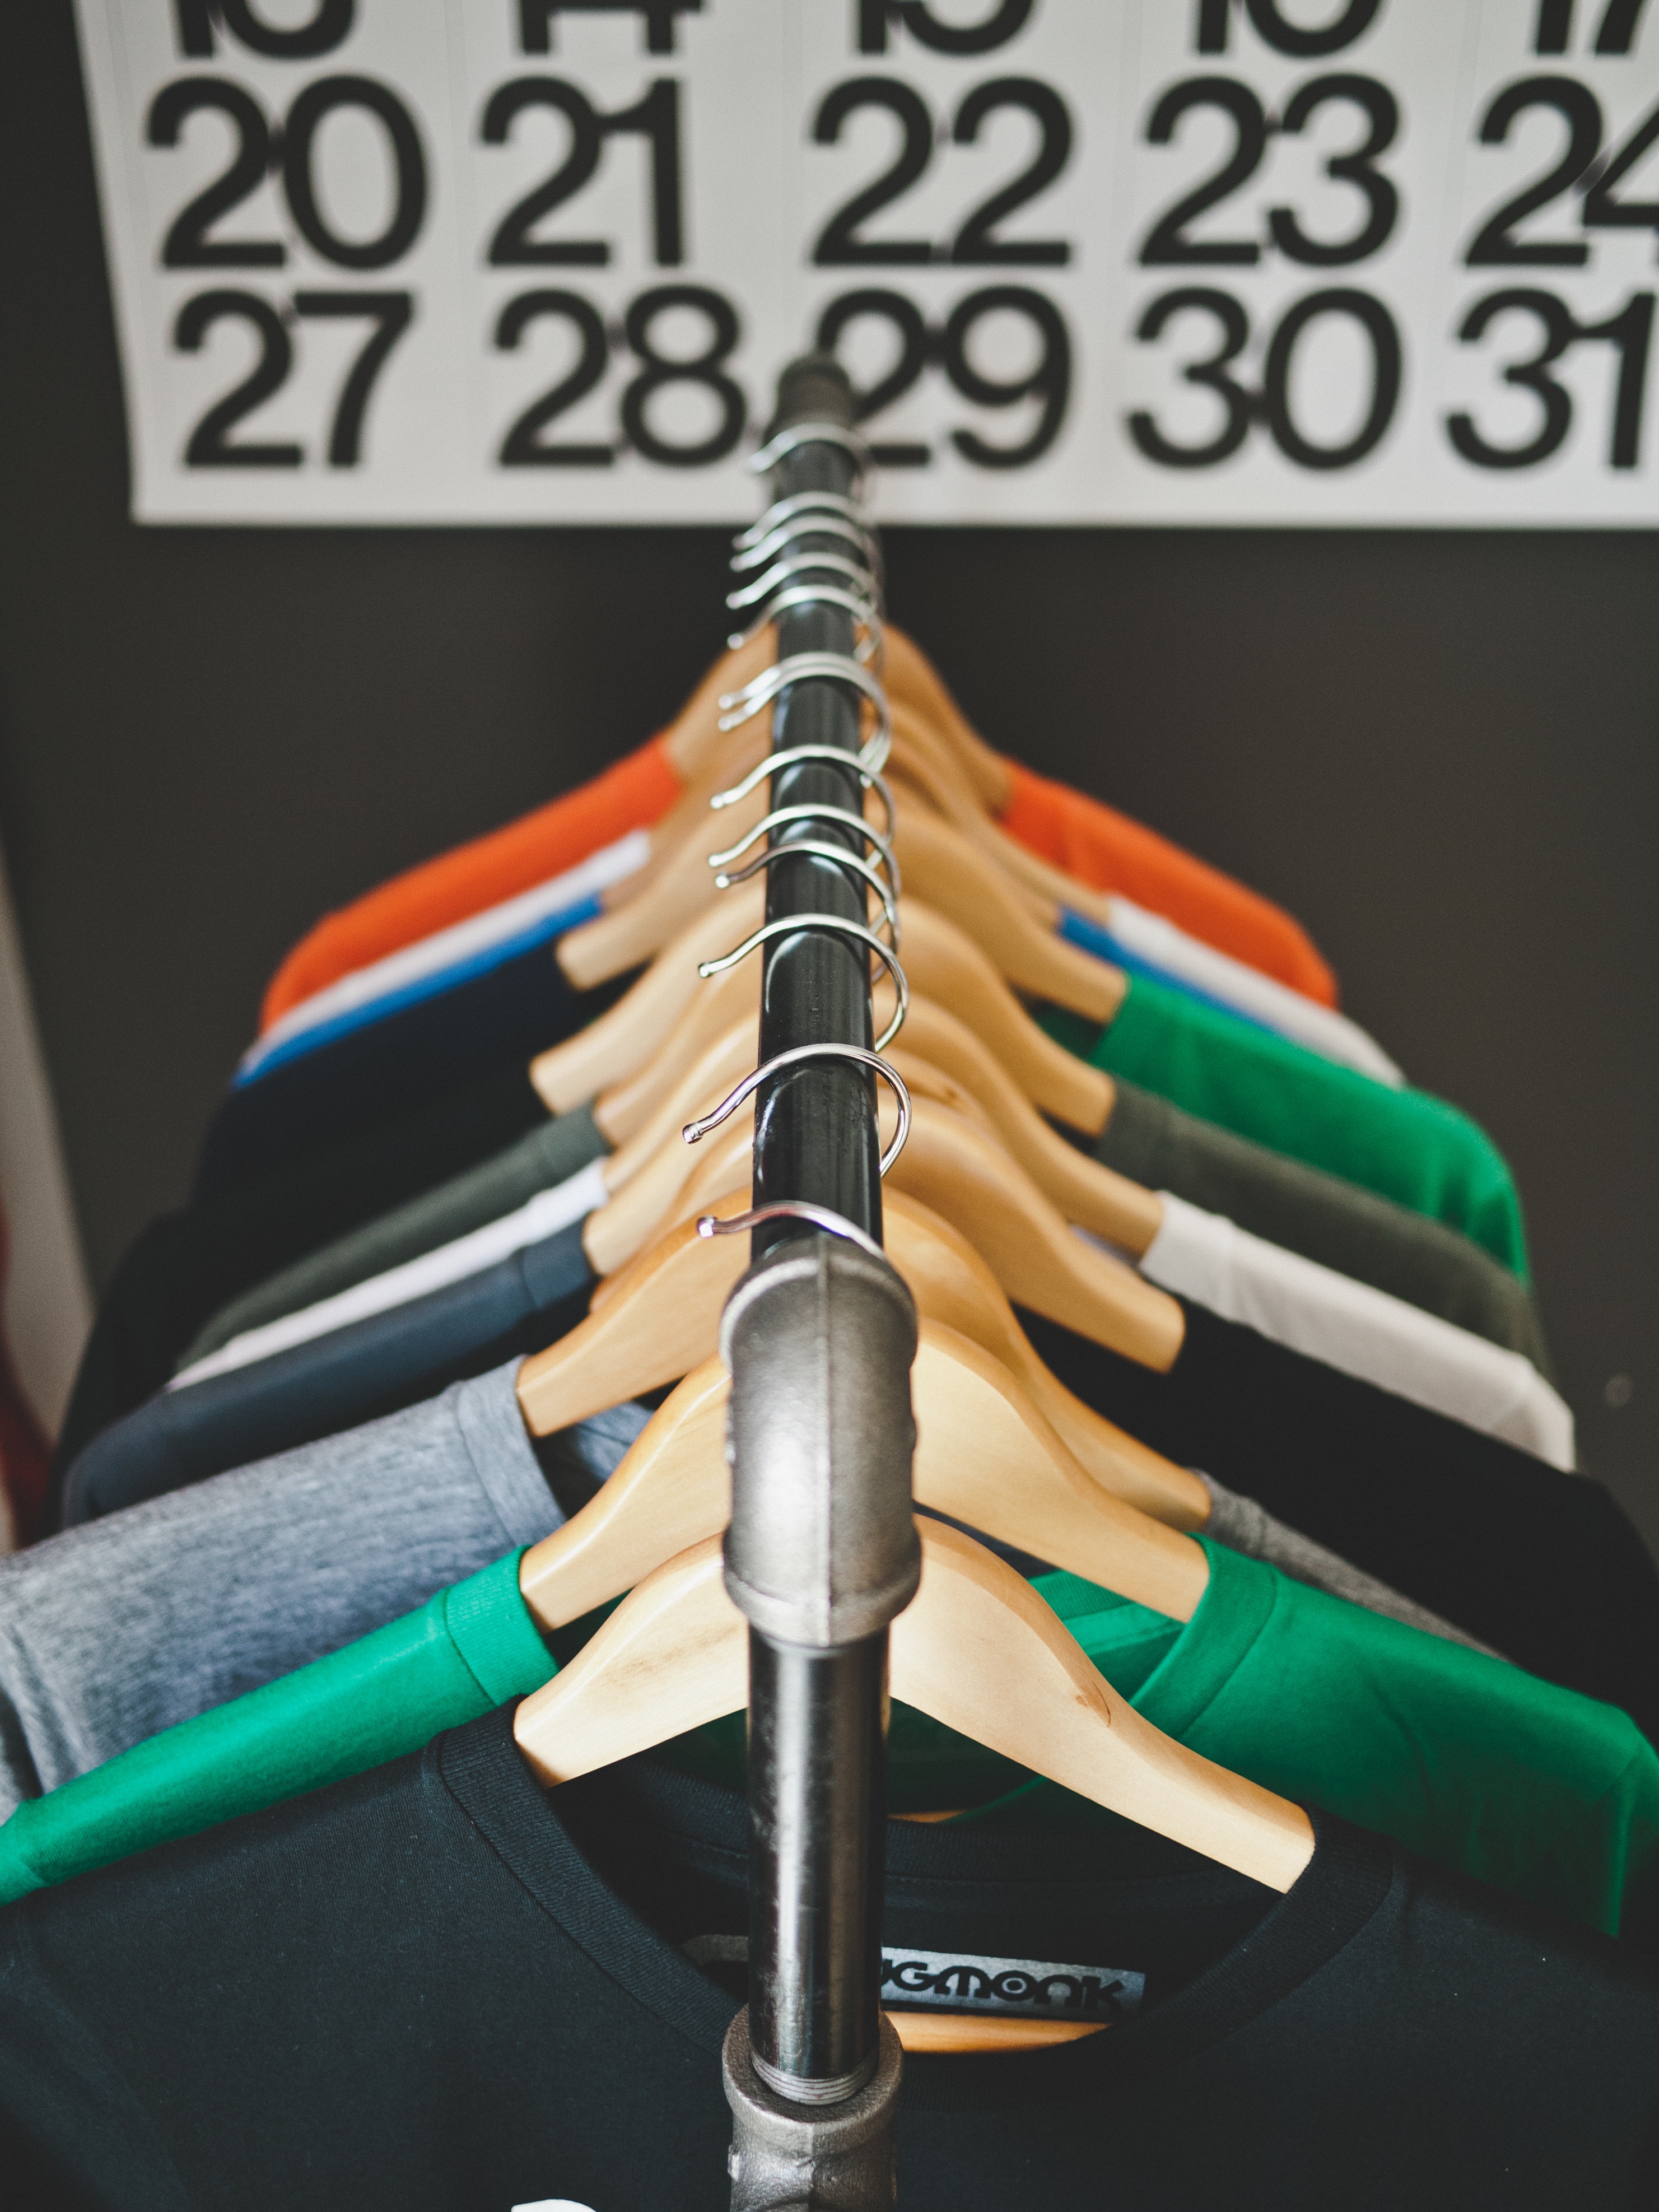
hand, guitar, store, finger, fashion, clothing, wardrobe, outfit, clothes, t shirts, clothes hanger, clothes rack, hallstand